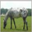
Label: horse